Wright Handybus

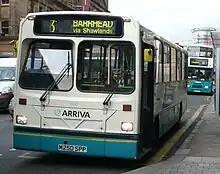
Arriva Scotland West Handybus bodied Dennis Dart in Glasgow in April 2008 with raked driver's windscreen

The Wright Handybus was a single-deck bus body built primarily on Dennis Dart chassis by Wrightbus between 1990 and 1995. It was also built on a small number of the higher-floor Leyland Swift chassis. It has a bolted aluminium structure with two windscreen styles.